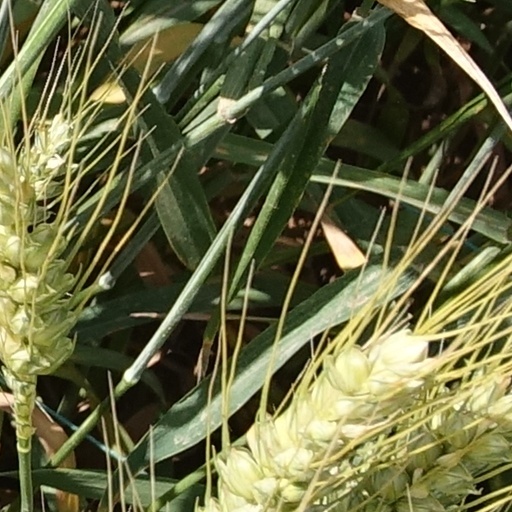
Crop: wheat